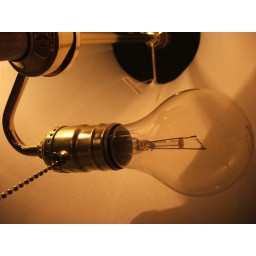
Warm yellow lamps are made for reading a good novel while lounging in overstuffed furniture.